Snodhill Castle

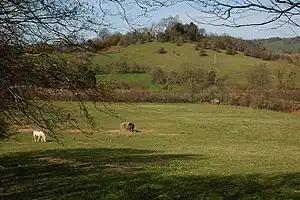
Snodhill Castle viewed from the south in 2007.

Elizabeth I granted Snodhill, along with other Warwick holdings, to Robert Dudley, 1st Earl of Leicester. Some sources state that the castle was besieged during the English Civil Wars,